Somerset County Cricket Club

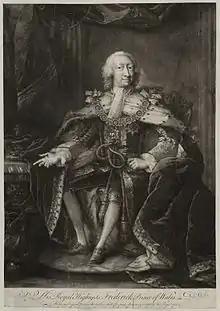
One of the earliest cricket matches played in Somerset was in memory of Frederick, Prince of Wales

The earliest confirmed reference to cricket in Somerset is a match on 13 July 1751 that was played in memory of the late Frederick, Prince of Wales who was a noted patron of the sport. The first officially organised club to be recognised in Somerset was Lansdown Cricket Club, formed in 1825, although a Bath cricket club seems to have preceded it with a similar collection of enthusiasts from around 1817–1824. With a limited number of other organised clubs to play, fixtures were few and far apart in the founding years, with matches being played against Clifton, Sidmouth and Teignmouth. Lansdown placed Somerset in the cricketing world, and played a number of matches against 'England XI' in various forms.